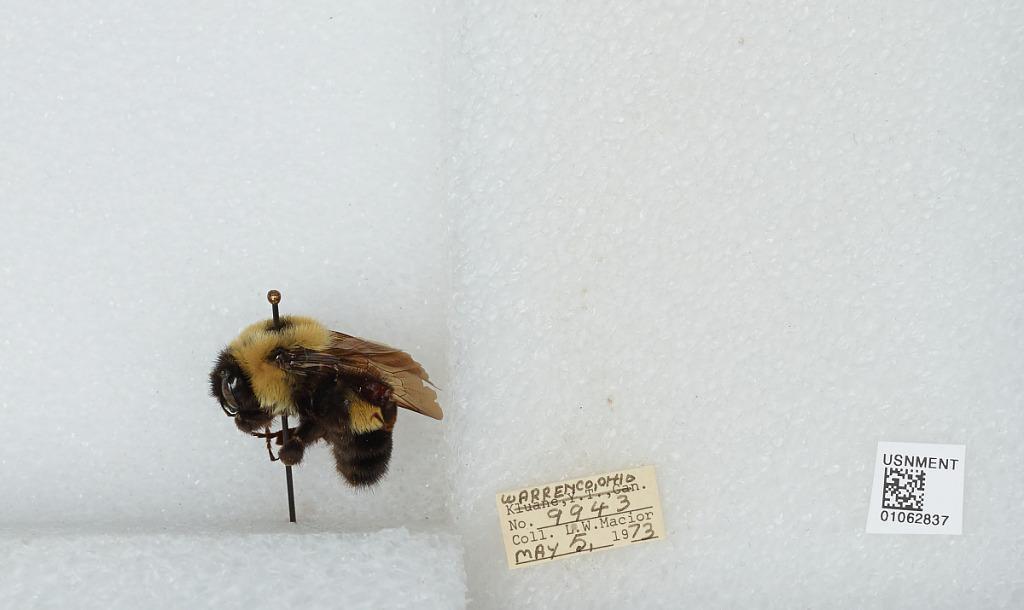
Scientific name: Bombus (Bombus) affinis Cresson
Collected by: L. Macior
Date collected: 1973-5-5
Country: United States
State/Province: Ohio
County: Warren
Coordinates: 39.4242, -84.1856